Brilliant green (dye)

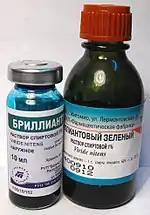

It is indicated for disinfection of fresh postoperative and post-traumatic scars, umbilical cord of newborns, abrasions, cuts, and other violations of the integrity of the skin, in the treatment of purulent-inflammatory processes of the skin - hordeolum ("barley"), meibomite, blepharitis, pyoderma, local furunculosis, carbunculosis, staphylococcal infection. It is applied externally, the drug is applied to the damaged surface, capturing the surrounding healthy tissue.